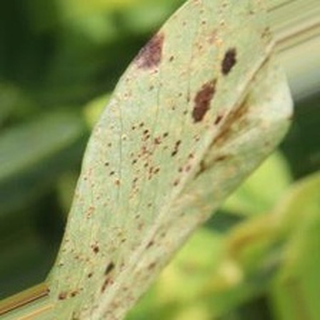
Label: groundnut_rust